Dinu Ghezzo

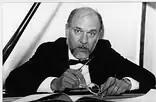

Dinu Ghezzo (July 2 1940 - December 9, 2011) was a Romanian conductor who was director of the Composition Studies at New York University.